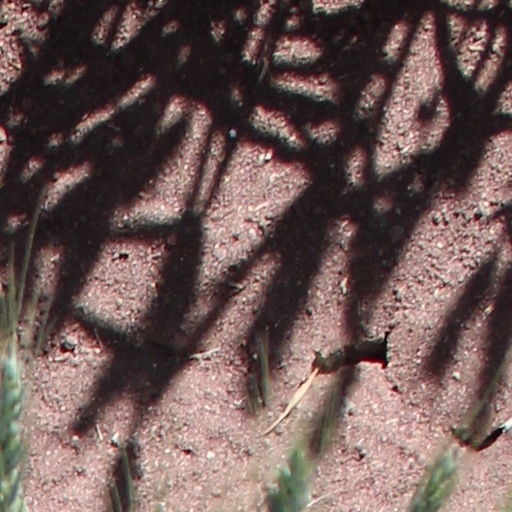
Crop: wheat